Senusiyya

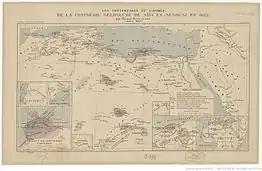
The fortresses and army of religious brotherhood of Muhammad ibn Ali al-Sanusi, 1883

Muhammad ibn Ali al-Sanusi (1787–1859), the founder of the order, was born in Algeria near Mostaganem and was named "al-Senussi" after a venerated Muslim teacher. He was a member of the Awlad Sidi Abdalla tribe and was a Sharif.